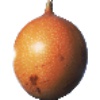
Label: granadilla